Come and take it

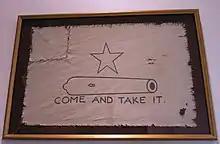
Conjectural replica at the Texas State Capitol showing spiked touch-hole

Sunbury, Georgia, once an active port, is now a ghost town located east of Hinesville, Georgia. Fort Morris was constructed in Sunbury by the authority of the Continental Congress. A contingent of British soldiers attempted to take the fort on November 25, 1778. The American contingent at Fort Morris was led by Colonel John McIntosh (c. 1748–1826). The Americans numbered only 127 Continental soldiers plus militiamen and local citizens. The fort itself was crudely constructed and could not have withstood any concerted attack.